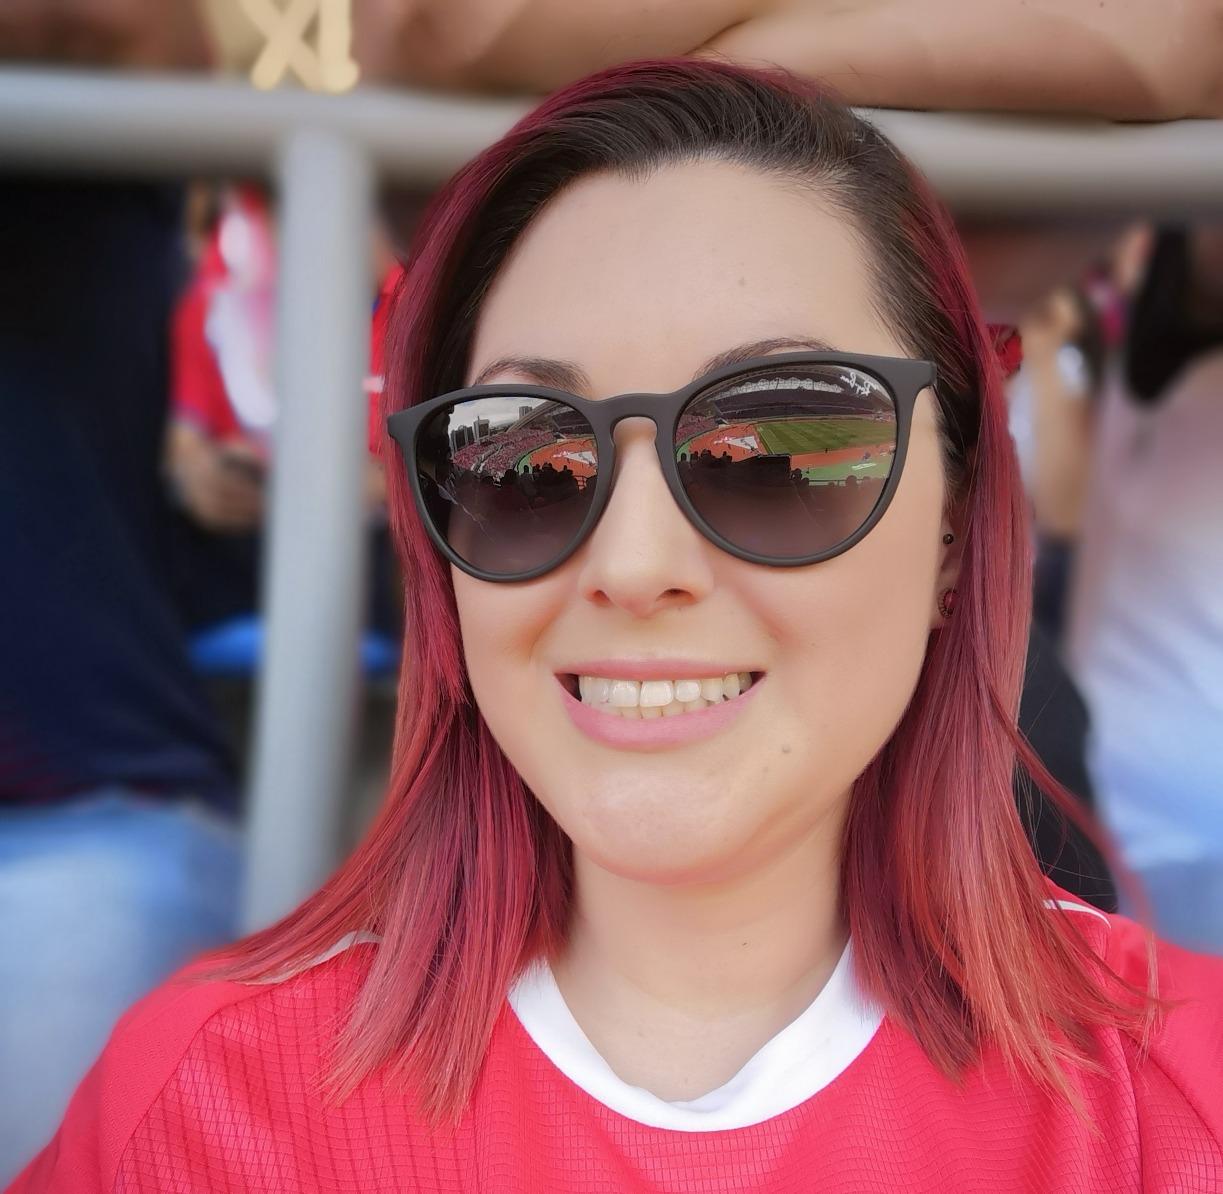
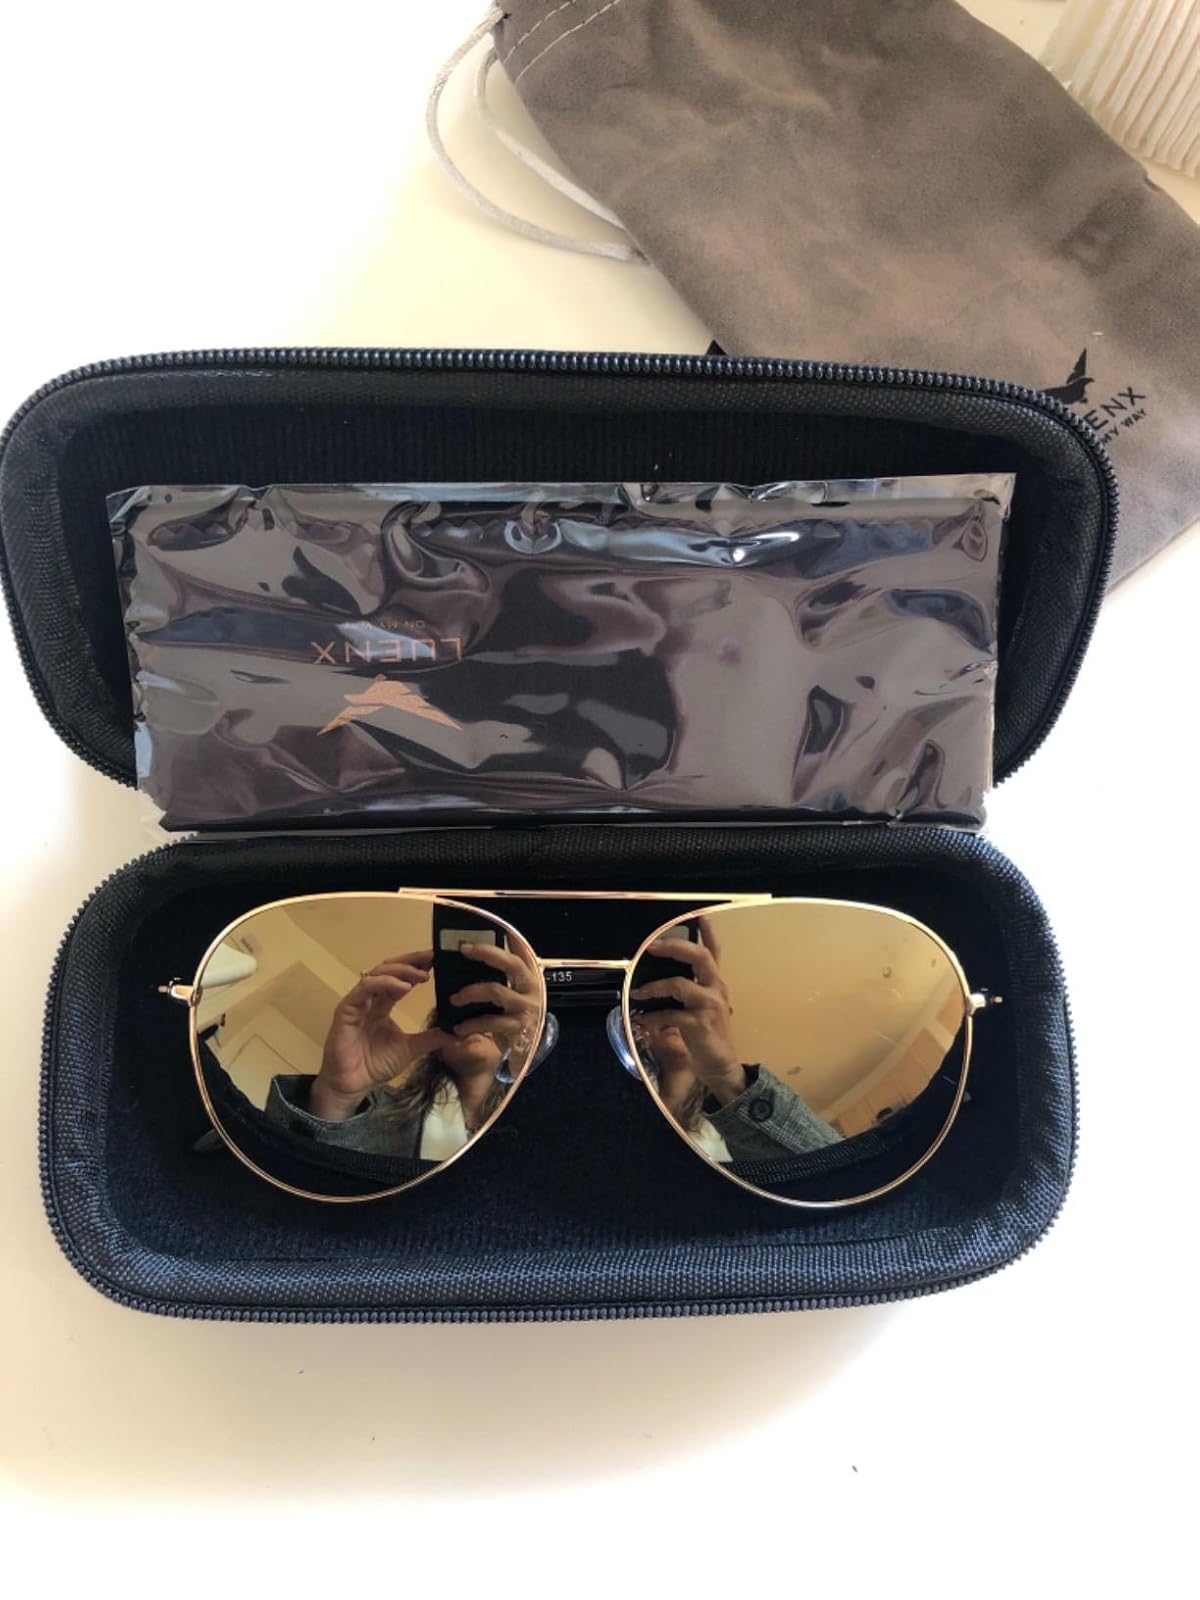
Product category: accessories_sunglasses
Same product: no